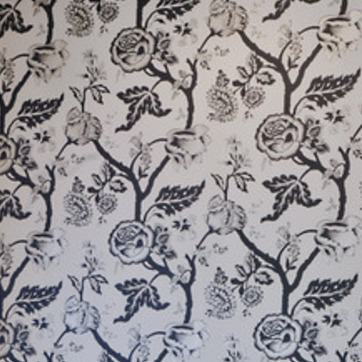
Material: wallpaper